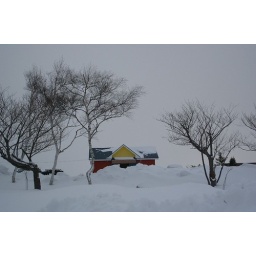
I found the yellow house in the Deep snow